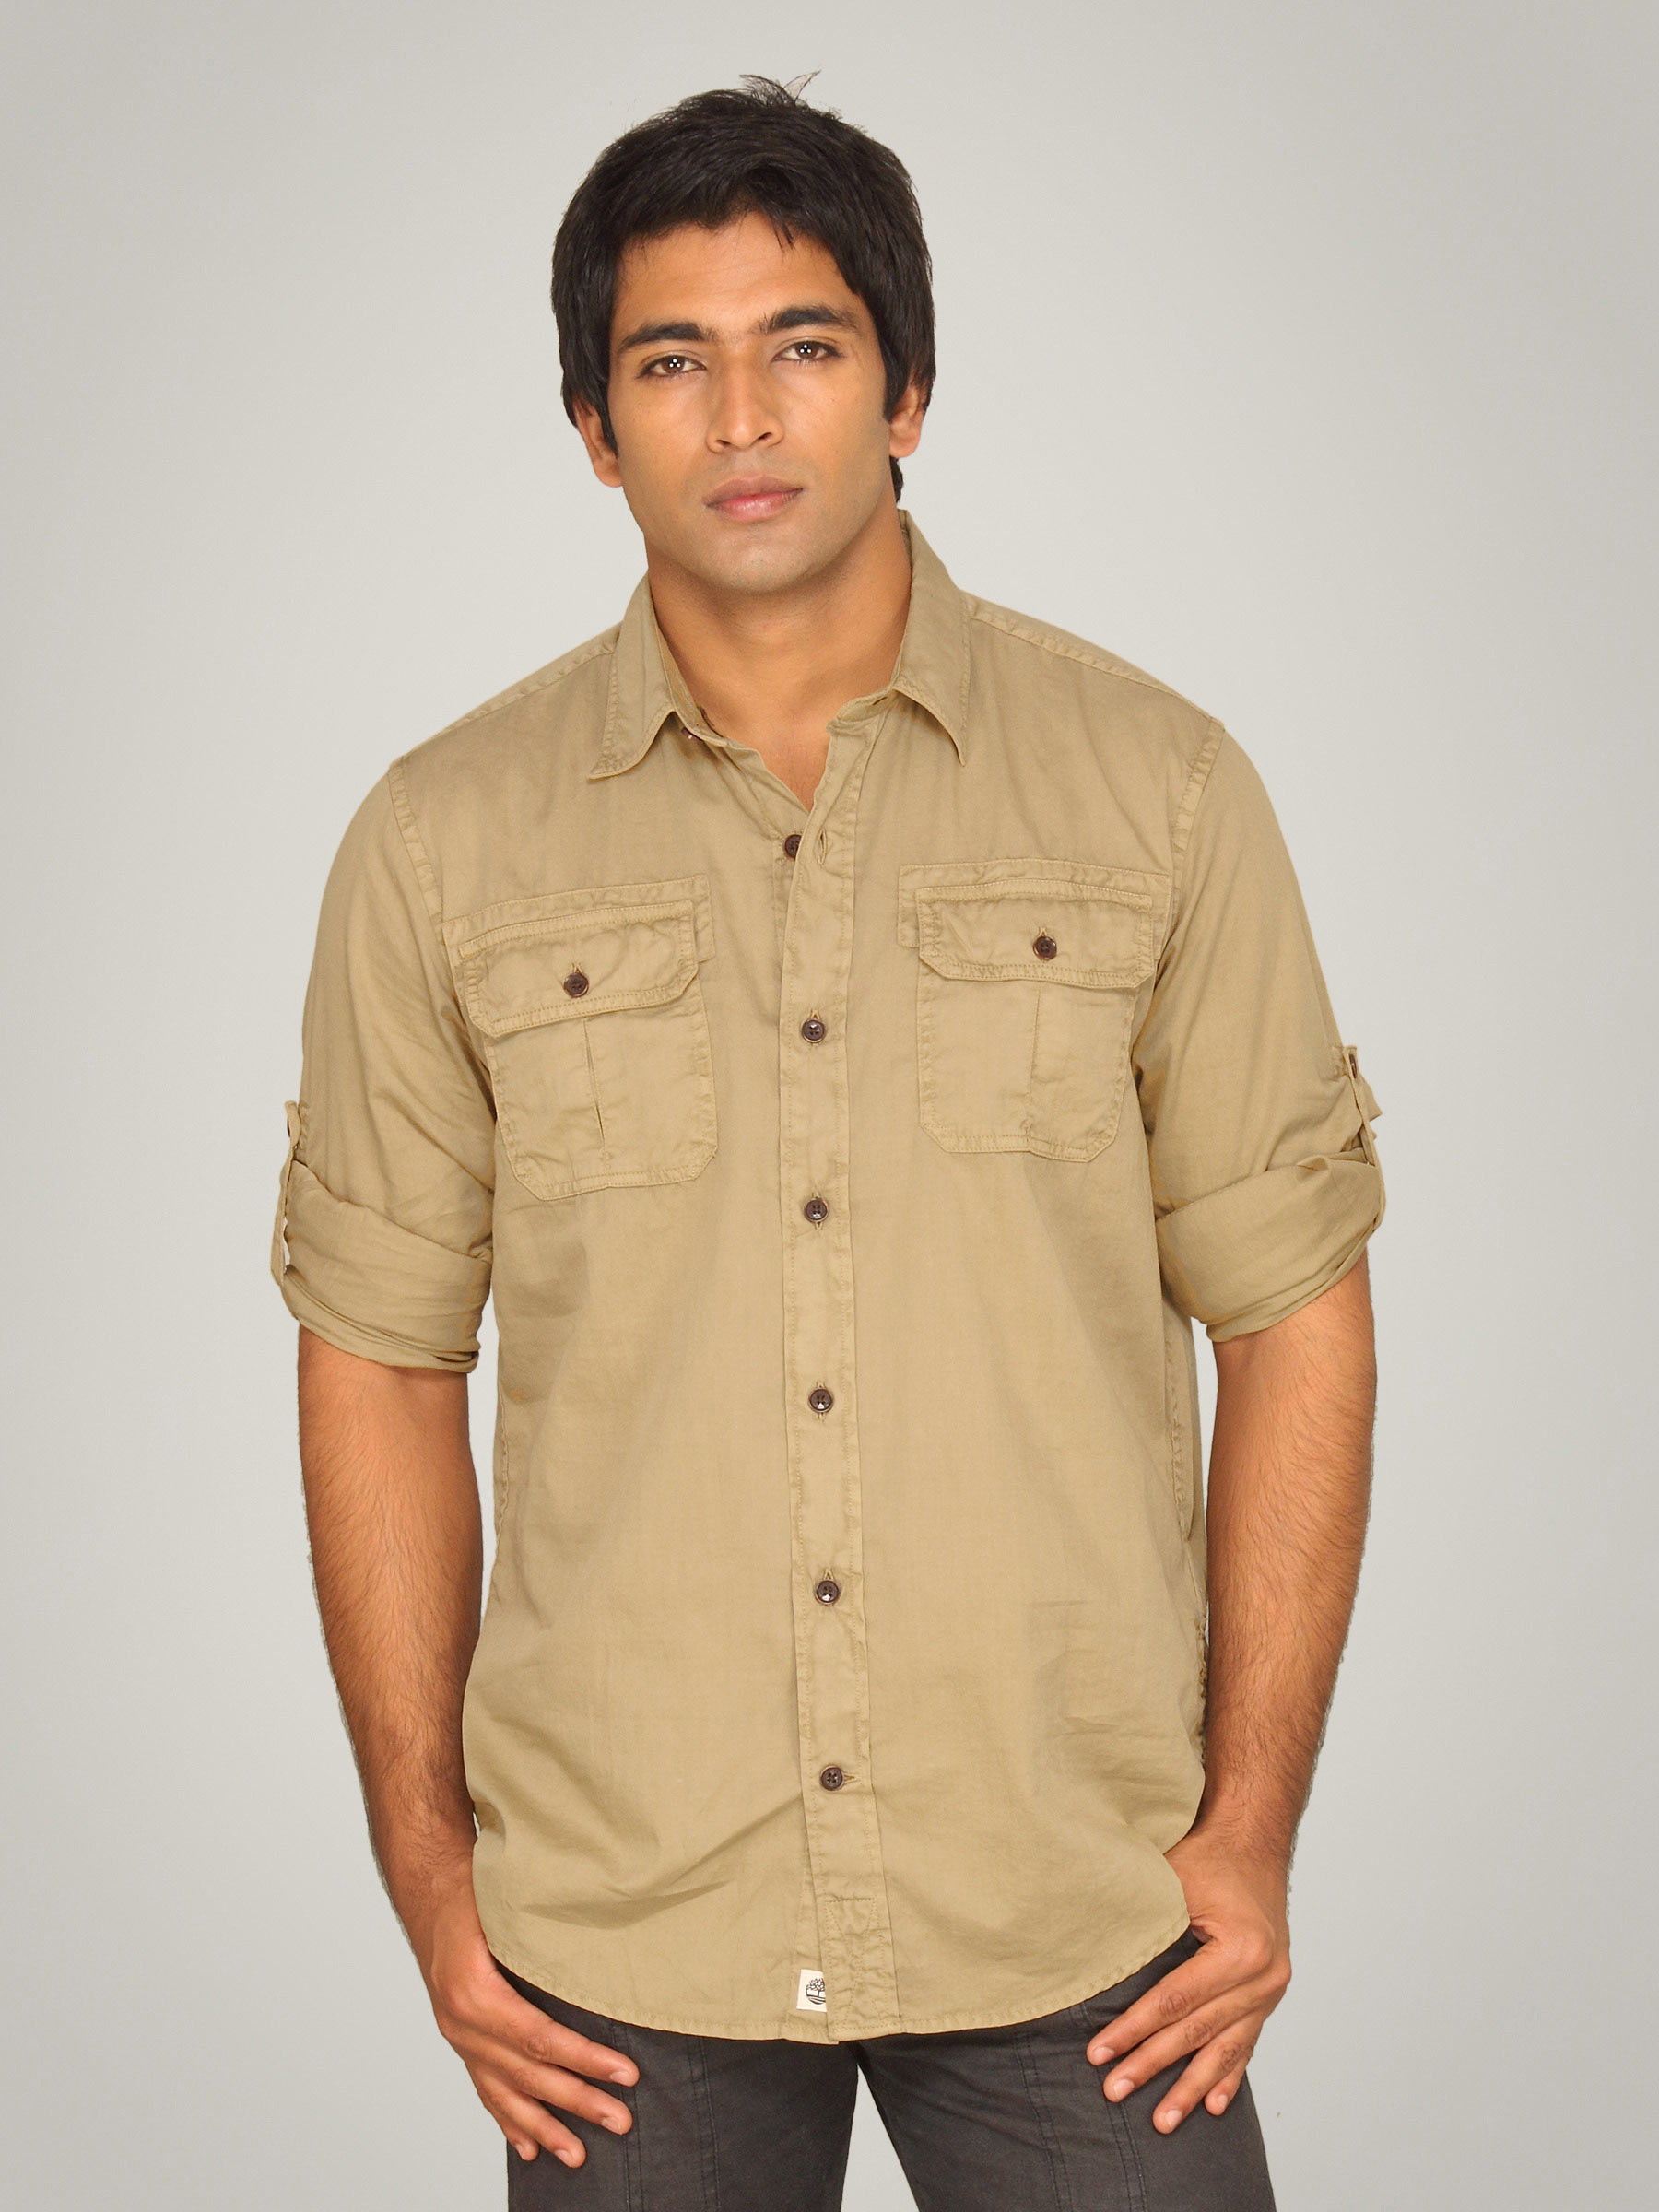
Timberland Men Vintage Rugged Cargo Khaki Shirt
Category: Apparel / Topwear / Shirts
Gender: Men
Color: Brown
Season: Summer 2011
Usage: Casual